Tampa, Florida

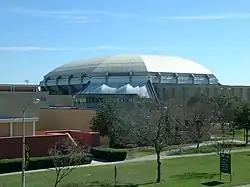
The Yuengling Center

Several Major League baseball teams conduct Spring Training in the area, and most also operate minor league teams in the Low-A Southeast. The major league New York Yankees and the affiliated minor league Tampa Tarpons use George M. Steinbrenner Field across Dale Mabry Highway from Raymond James Stadium.